April Hunter

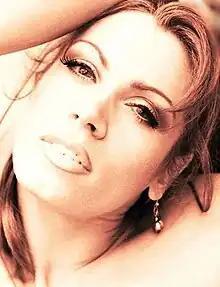
Hunter in 2010.

April Hunter (born September 24, 1976) is an American retired professional wrestler, professional wrestling valet, boxer, actress, writer, fitness model and glamour model. She has appeared in publications including "MuscleMag International" and "Playboy" and has her own comic book series titled "Code Red".